Brańsk

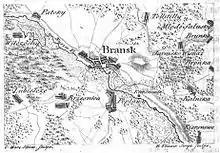
Brańsk on a map from 1804

On 23–25 June 1264 the Battle of Brańsk was fought in the town's vicinity. Polish forced led by Duke Boleslaw V the Chaste defeated the forces of Yotvingia led by Komata ("Kumata").